The Ongar Academy

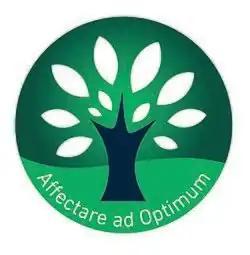
The Ongar Academy school badge

The Ongar Academy is a mixed comprehensive secondary school, on Fyfield Road in Shelley, in the civil parish of Ongar in Essex, England.